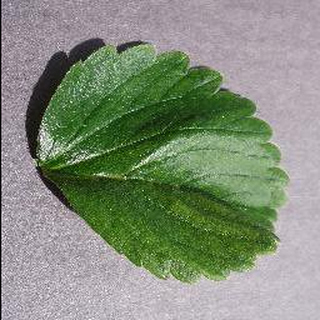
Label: healthy_strawberry